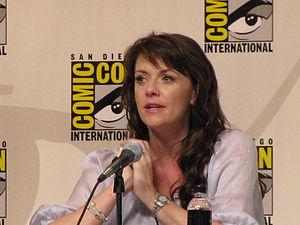
Docteur Helen Magnus est un personnage de fiction de la série télévisée canadienne Sanctuary. Elle est interprétée par Amanda Tapping. C'est une scientifique qui travaille au Sanctuaire, qu'elle a fondée peu après la 2ᵉ guerre mondiale.